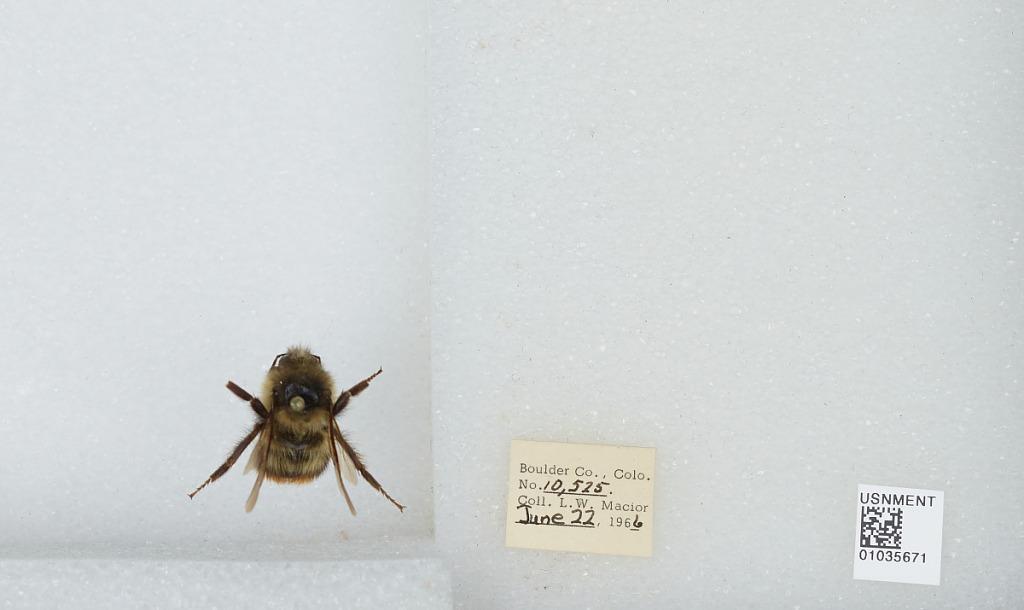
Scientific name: Bombus (Pyrobombus) mixtus Cresson
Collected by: L. Macior
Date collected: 1966-6-22
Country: United States
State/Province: Colorado
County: Boulder
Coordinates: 40.015, -105.27